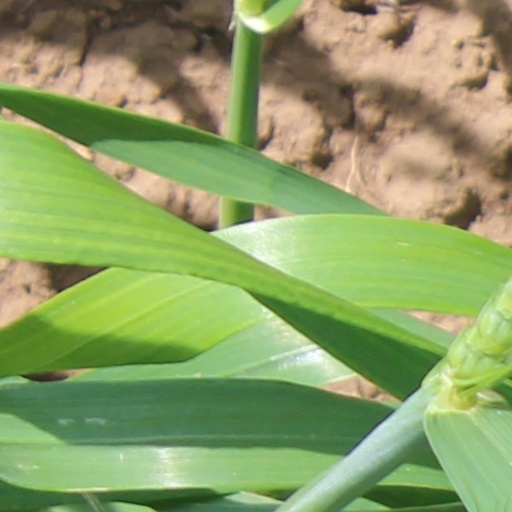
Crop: wheat